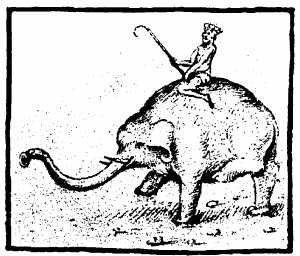
Hanno est l’éléphant blanc donné comme animal de compagnie par le roi Manuel Iᵉʳ de Portugal au pape Léon X, né Jean de Médicis, pour son couronnement. Hanno est arrivé à Rome en 1514 et est rapidement devenu l'animal préféré du pape. Hanno est décédé deux ans plus tard des suites de complications dues à un traitement contre la constipation pratiqué avec un laxatif enrichi avec de l'or.